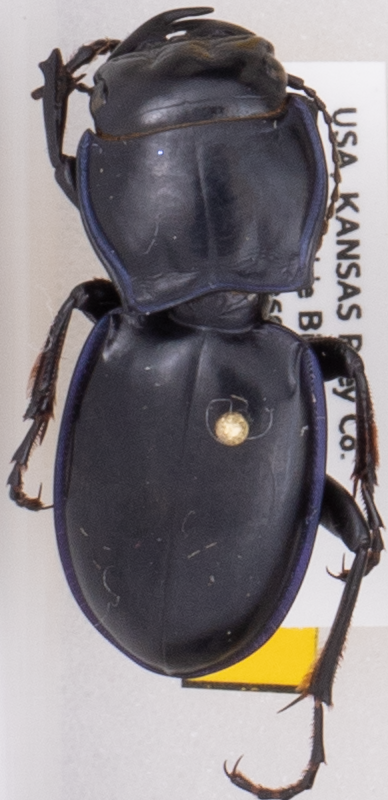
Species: Pasimachus elongatus
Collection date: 2019-08-26
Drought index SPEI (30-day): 1.766
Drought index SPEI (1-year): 1.85
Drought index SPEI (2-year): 1.038